Gündüz Alp

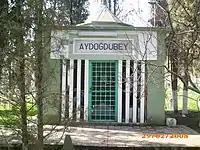
Tomb of Aydoğdu Bey

, son of Ertuğrul Bey, is a character in the Turkish TV series "" and "".